Joseph E. Johnston

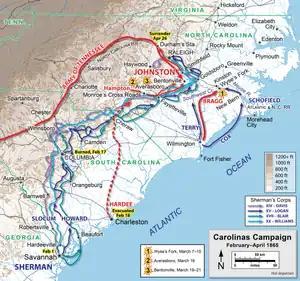
Carolinas Campaign

After his relief, Johnston remained near Macon, Georgia, to recover from a stress-induced case of shingles. Between bouts, Johnston wrote his campaign report, which he shared privately with his allies in Richmond. In mid-November 1864, Johnson moved his wife closer to family at Columbia, South Carolina where he lingered in a state of virtual retirement. However, as the Confederacy became increasingly concerned about Sherman's March to the Sea across Georgia and then north through the Carolinas, the public clamored for Johnston's return. The general in charge of the Western Theater, P.G.T. Beauregard, was making little progress against the advancing U.S. force. Political opponents of Jefferson Davis, such as Sen. Louis Wigfall, added to the pressure in Congress. Diarist Mary Chesnut wrote, "We thought this was a struggle for independence. Now it seems it is only a fight between Joe Johnston and Jeff Davis." In January 1865, the Congress passed a law authorizing Robert E. Lee the powers of general in chief, and recommending that Johnston be reinstated as the commander of the Army of Tennessee. Davis immediately appointed Lee to the position, but refused to restore Johnston. In a lengthy unpublished memo, Davis wrote, "My opinion of General Johnston's unfitness for command has ripened slowly and against my inclinations into a conviction so settled that it would be impossible for me again to feel confidence in him as the commander of an army in the field." Vice President Alexander H. Stephens and 17 senators petitioned Lee to use his new authority to appoint Johnston, bypassing Davis, but the general in chief declined. Instead, he recommended the appointment to Davis.